Dneprospetsstal

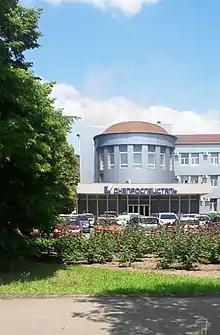
Dneprospetsstal

Dneprospetsstal, known as DSS, is a Ukrainian manufacturer of special stainless steel. The company is based in Zaporizhia in southeastern Ukraine, and was founded as a state-run enterprise in . Its full name is JPrSC Electrometallurgical Works Dneprospetsstal named after A. N. Kuzmin. It is a publicly traded company.